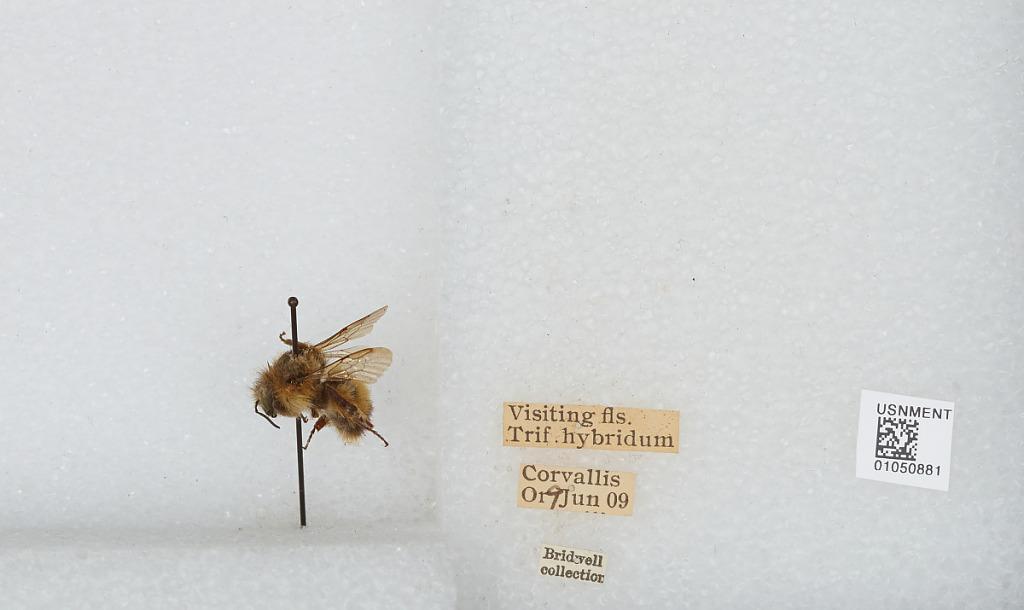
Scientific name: Bombus sp.
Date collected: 1909-6-9
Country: United States
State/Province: Oregon
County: Benton
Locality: Corvallis
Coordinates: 44.57, -123.28